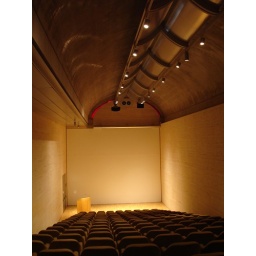
Auditorium. The red stained glass is unique within the building. Imported from Italy.